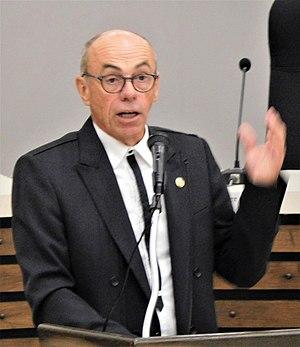
Inauguration du buste d'Onésime TremblayDenis Trottier, ex-député de Roberval et instigateur du projet
Denis Trottier, né le 8 juin 1952 à Dolbeau-Mistassini, est un homme politique québécois.
Roberval est une circonscription électorale provinciale du Québec située au Saguenay–Lac-Saint-Jean.